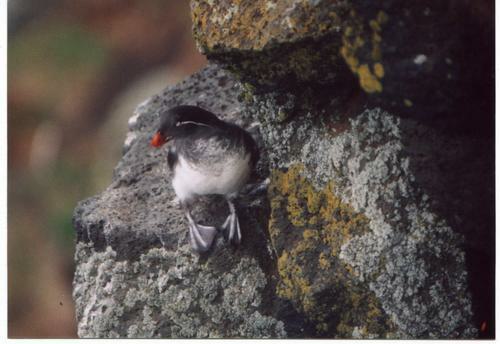
A photo of a parakeet auklet